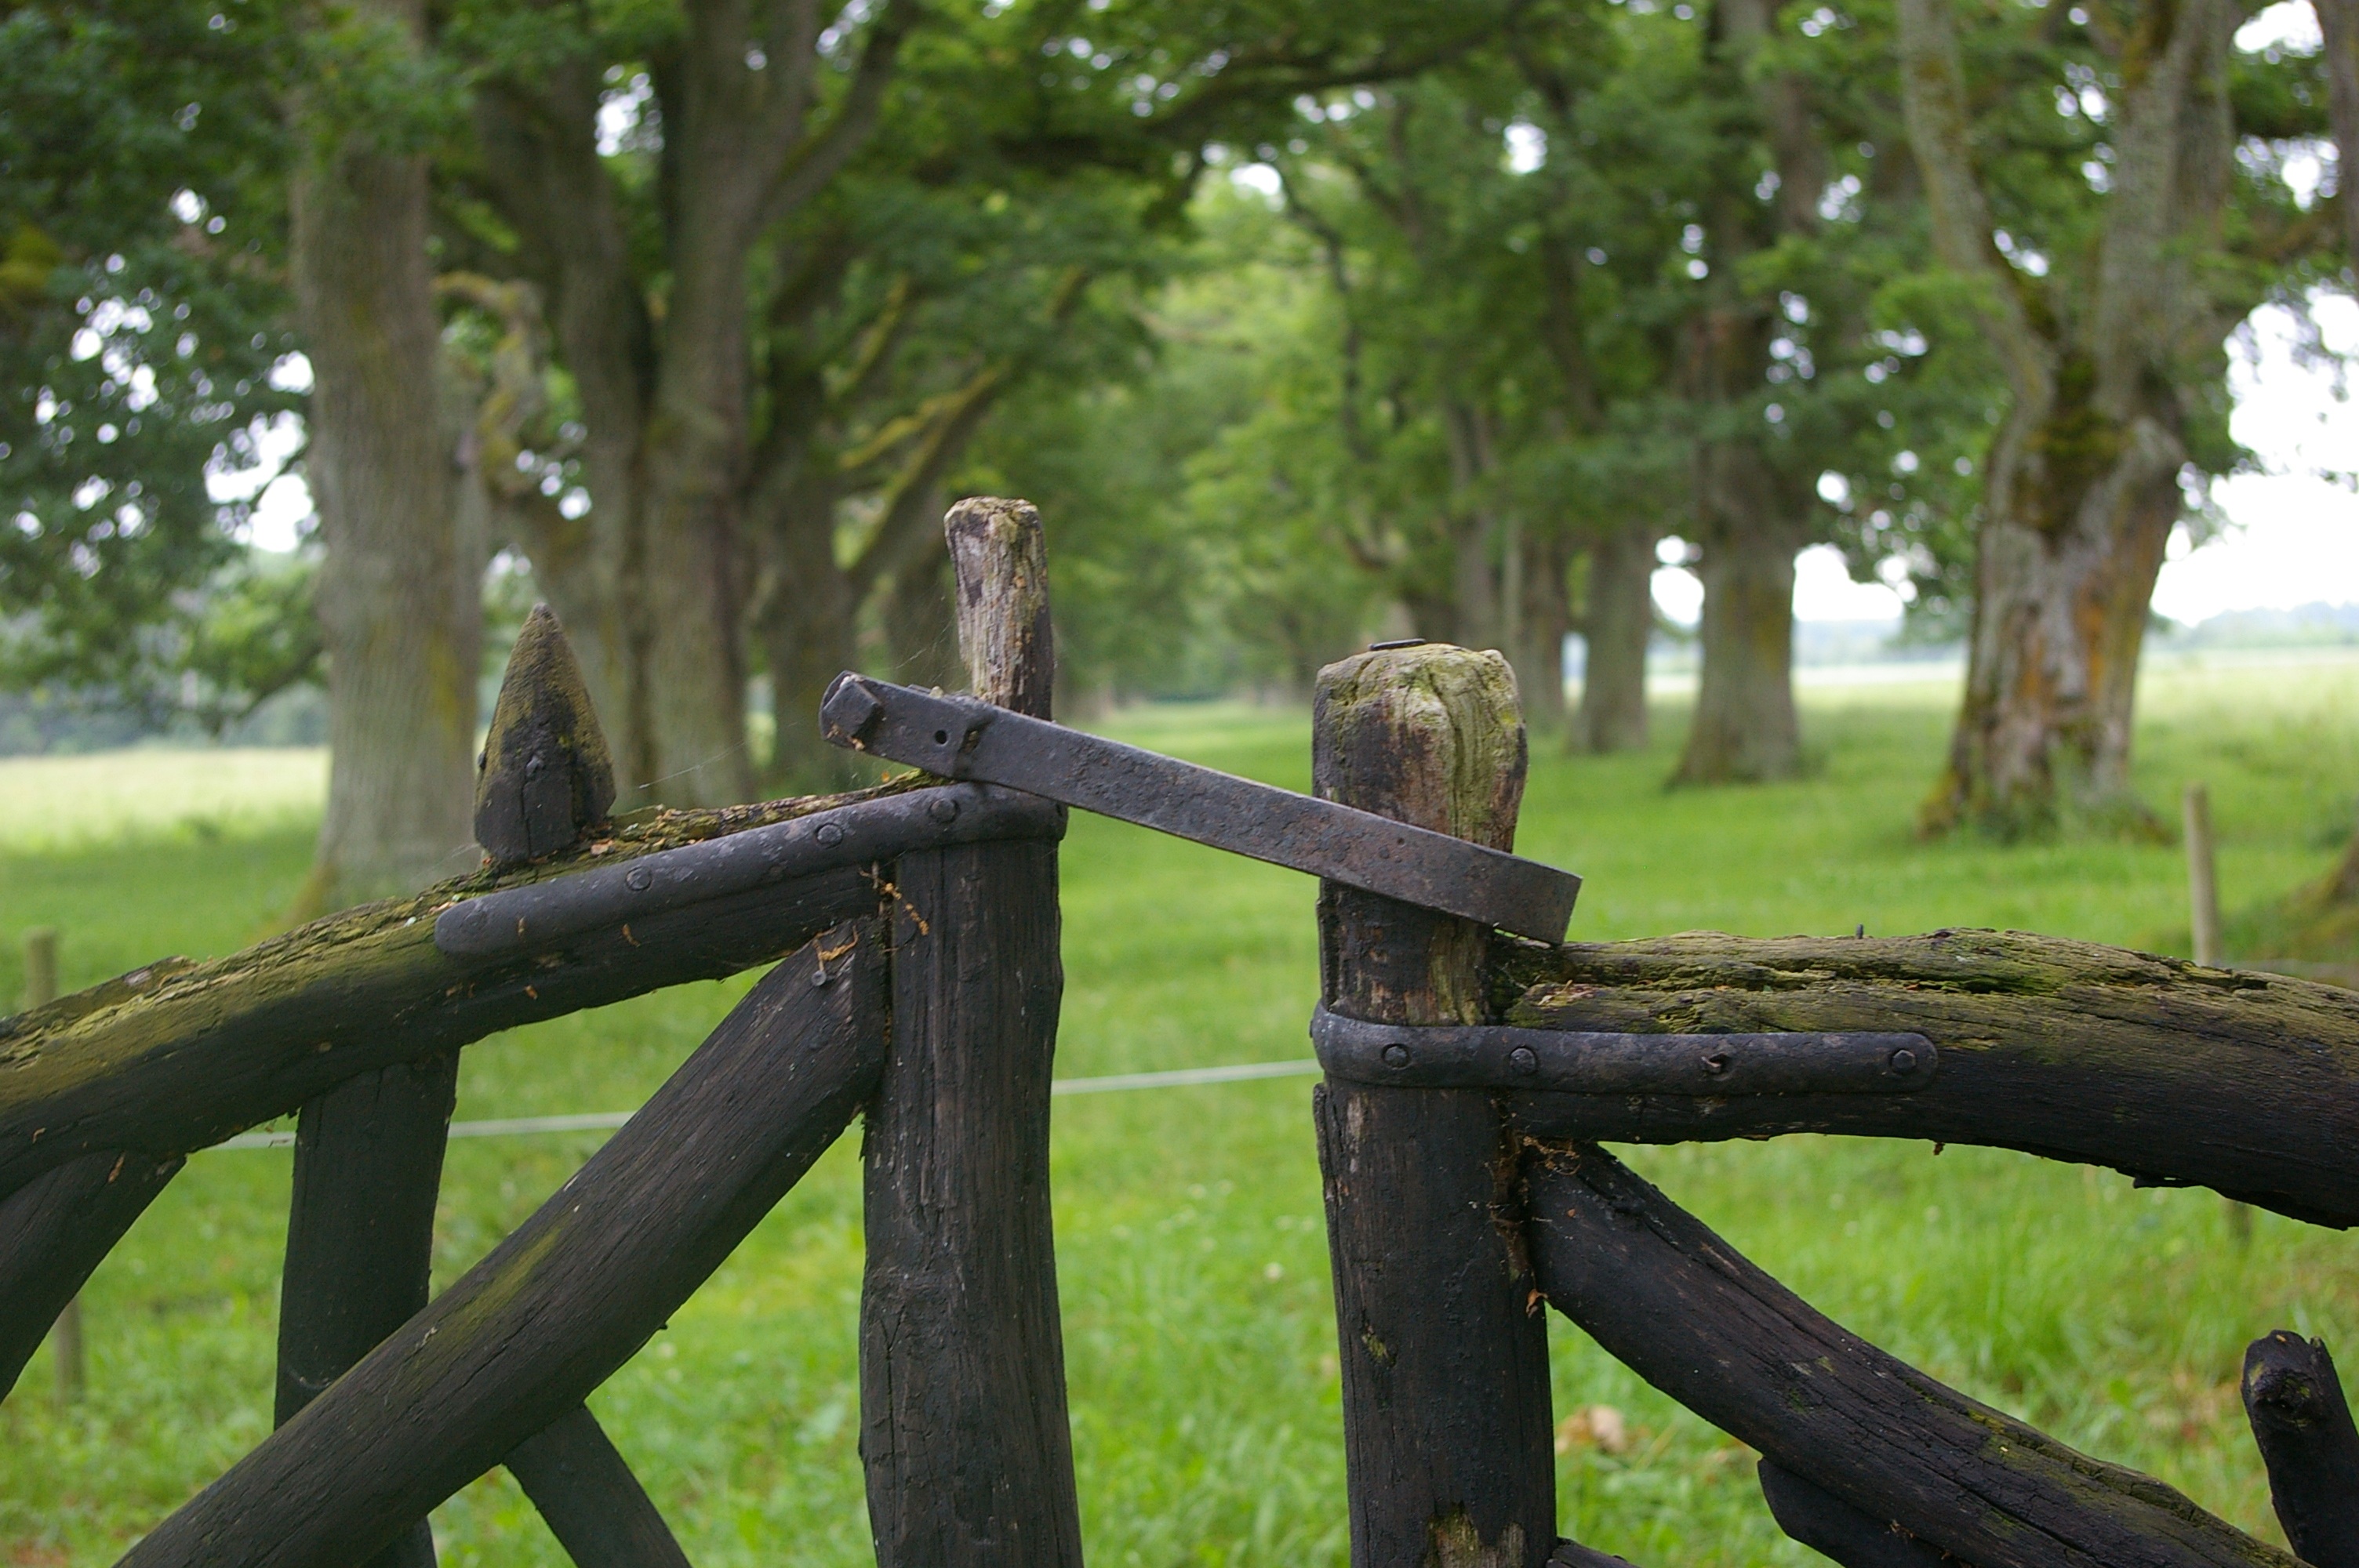
tree, nature, forest, grass, branch, fence, green, avenue, habitat, gates, rural area, oak trees, woody plant, outdoor structure, home fencing